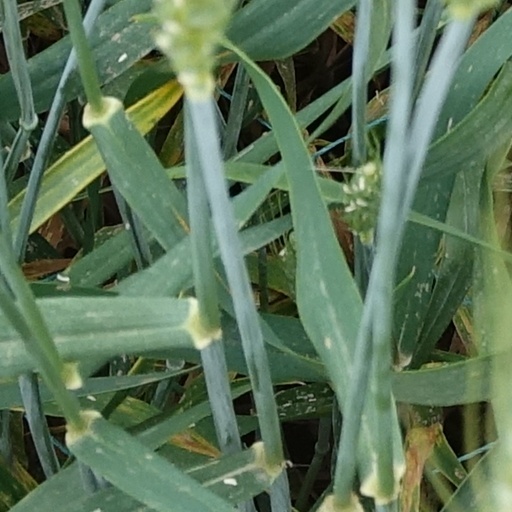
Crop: wheat